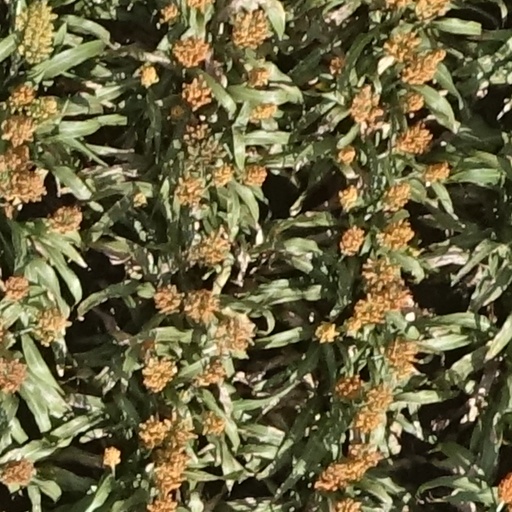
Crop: sorghum